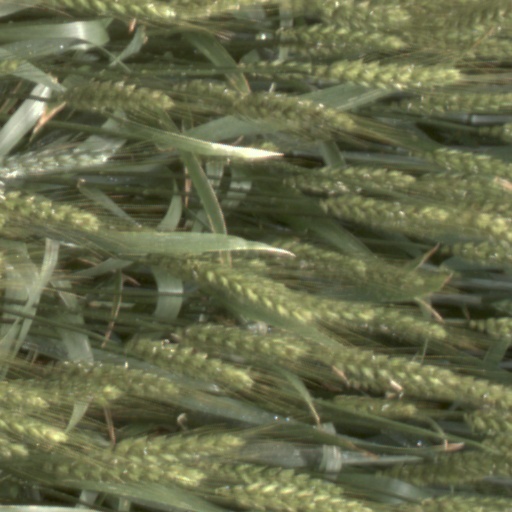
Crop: wheat